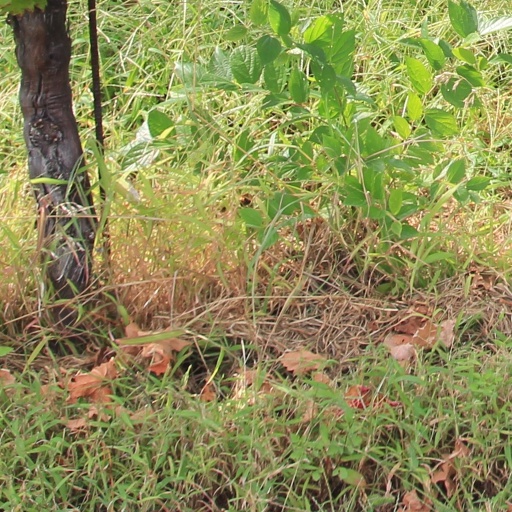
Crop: grape